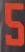
Number: 5